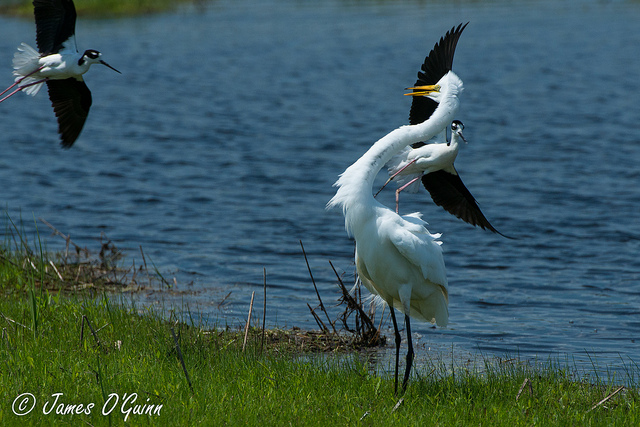
user: Given an image and a question. Answer the question in a short answer. Question: What species of animal is this? Short Answer:
assistant: egret